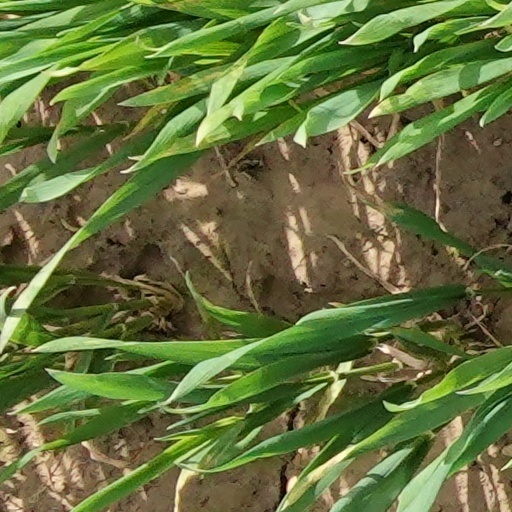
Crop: wheat